Guyana Defence Force

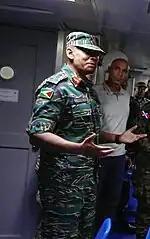
Omar Khan, Chief of Staff of the GDF

In mid–August 1969, patrolling GDF forces discovered a Surinamese camp and partially completed airstrip in the Tigri Area. This discovery prompted the GDF to launch an operation on August 19, 1969 against the camp and airstrip, resulting in the expulsion of Surinamese forces from the area.